Víctor Cáceres

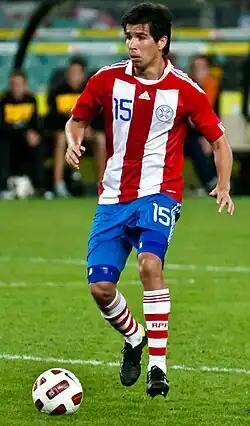
Cáceres in a friendly against Australia in 2010

At 12 de Octubre, Caceres summoned 1, 706 minutes in 21 games for the club. 19 of the games were in the starting 11.